Imaret (Kavala)

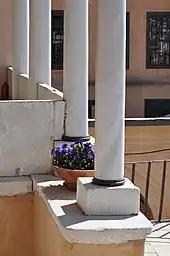

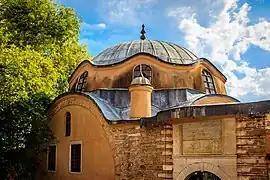

The roof of the imaret is an array of leaden domes. Soft curves and arches are also present everywhere else in the large complex: in all the bedrooms each courtyard, a polygonal-like curval rhytmn is the dominant style. The enclosed gardens also display a series of contiguous domes.